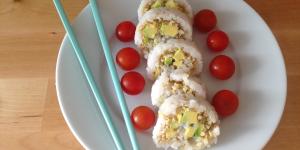
sushi de aguacate y quinoa